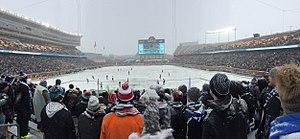
Le Minnesota United Football Club, est un club de football professionnel de basé à Minneapolis dans l'État du Minnesota aux États-Unis. Il évolue au sein de la NASL depuis sa création en 2010 avant de rejoindre la MLS en 2017.
La saison 2017 du Minnesota United est la première saison en Major League Soccer de l'histoire de la franchise. C'est la première fois qu'une franchise de soccer basée dans le Minnesota dispute la MLS.